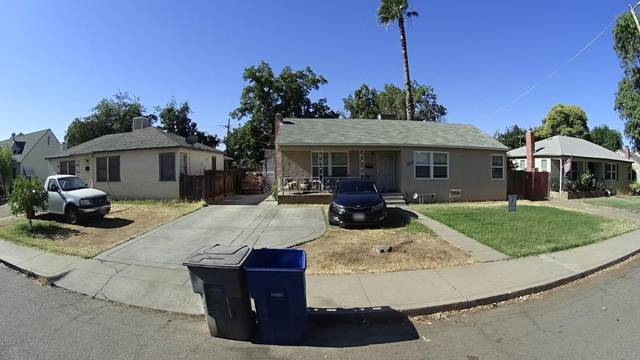
Region: Colombia
Coordinates: 36.778, -119.794